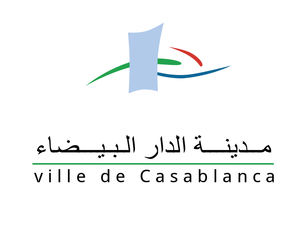
Logo de la ville de Casablanca